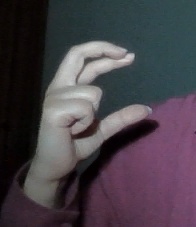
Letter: thal